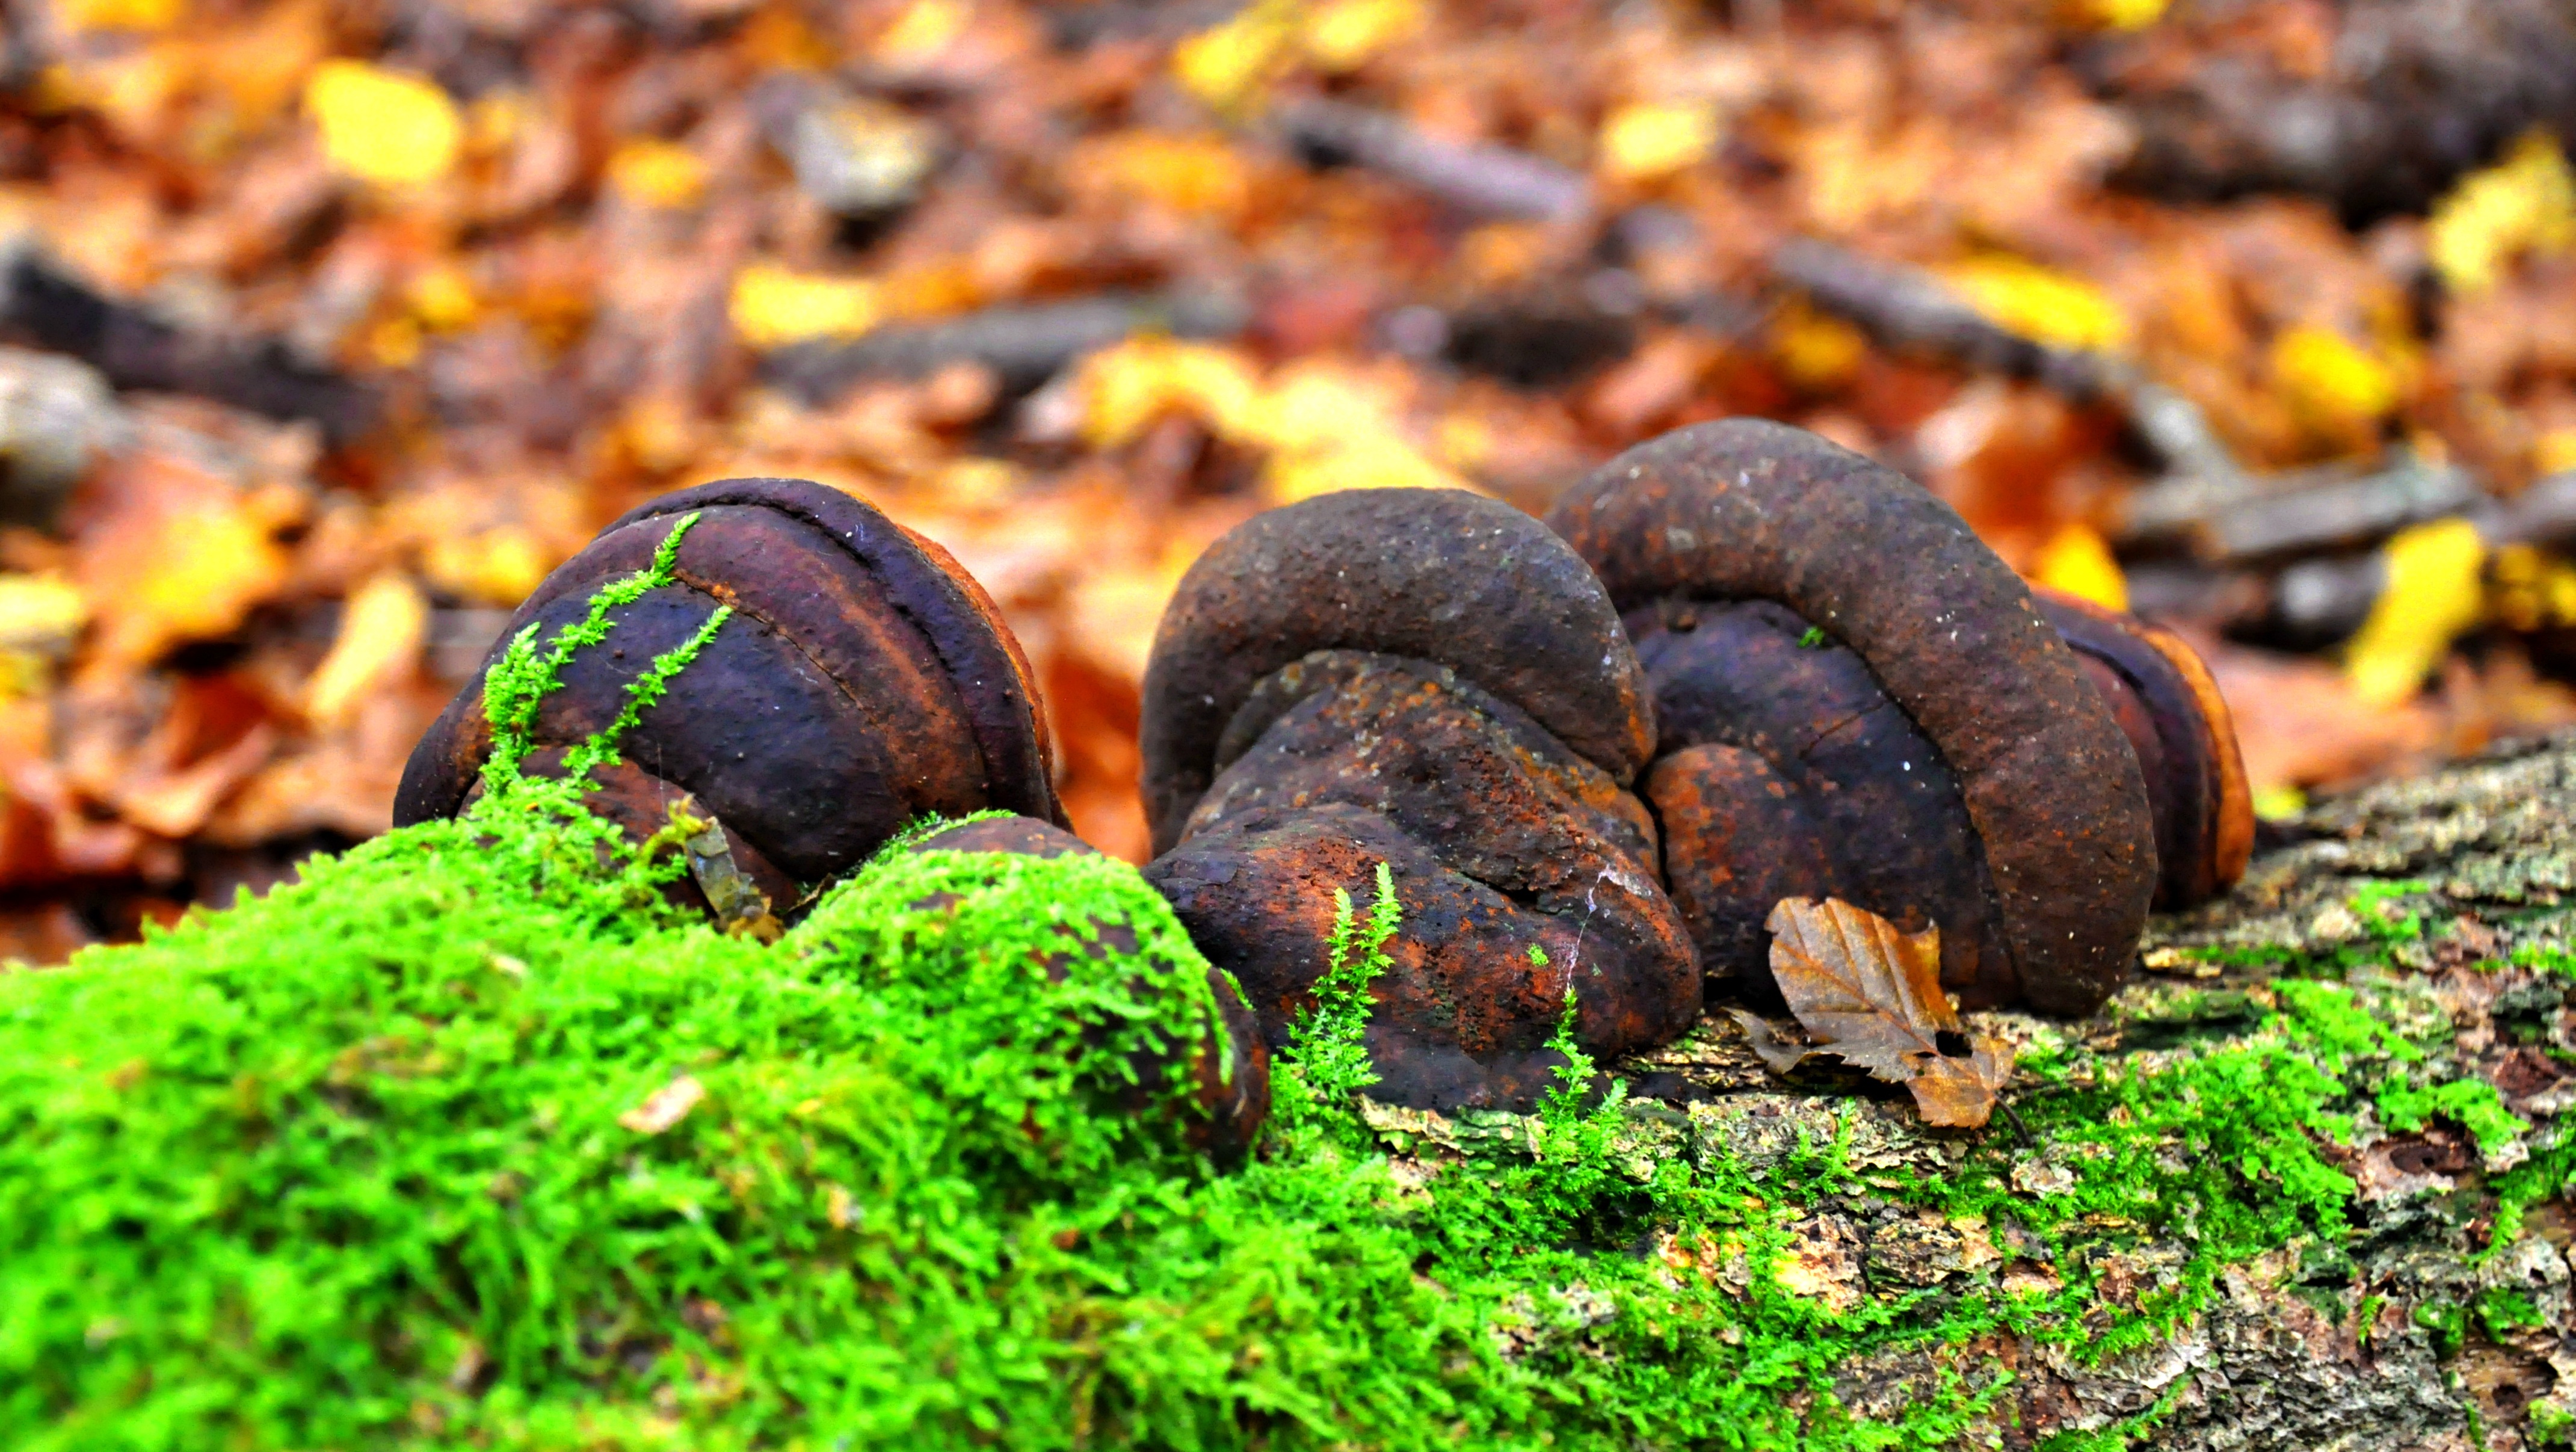
forest, leaf, produce, autumn, soil, mushroom, fungus, auriculariales, edible mushroom, medicinal mushroom, agaricomycetes, auriculariaceae